Storekvina station

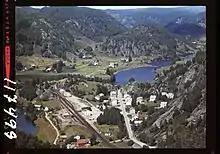
Aerial view of the station in 1963

Storekvina Station is a station on the Sørlandet Line, located from Oslo Central Station at an elevation of above mean sea level. The station is located just west of the Gyland Tunnel, which runs almost the entire distance to Gyland Station. The station no longer features any passing loops, and consists of a single track and a single platform, the latter long and high.